The Case of Doctor Galloy

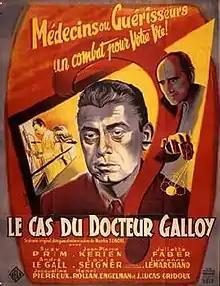

The Case of Doctor Galloy (French: Le cas du docteur Galloy) is a 1951 French drama film directed by Maurice Boutel and starring Jean-Pierre Kérien, Henri Rollan and Suzy Prim.